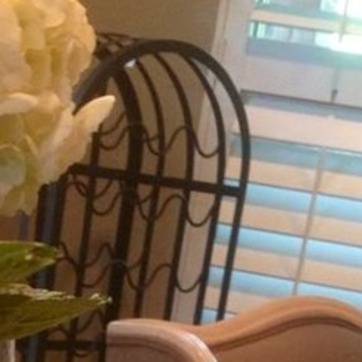
Material: metal